University Club (Portland, Oregon)

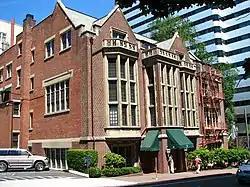
The University Club of Portland building in 2009

The University Club of Portland is a private social club that was established in 1898 located in downtown Portland, Oregon. It is known as "Portland's Premier Private Social Club". The clubhouse was built in 1913 and is listed on the National Register of Historic Places.